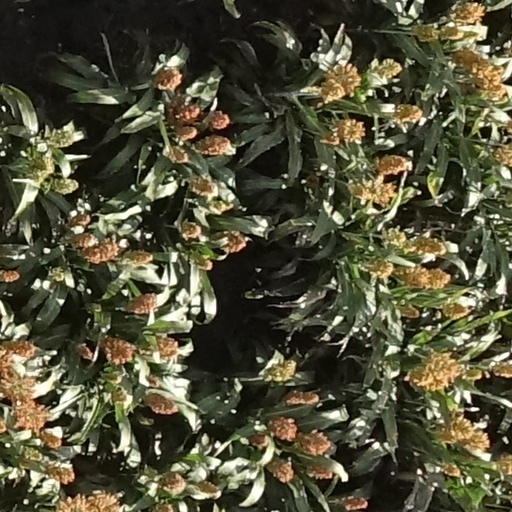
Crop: sorghum